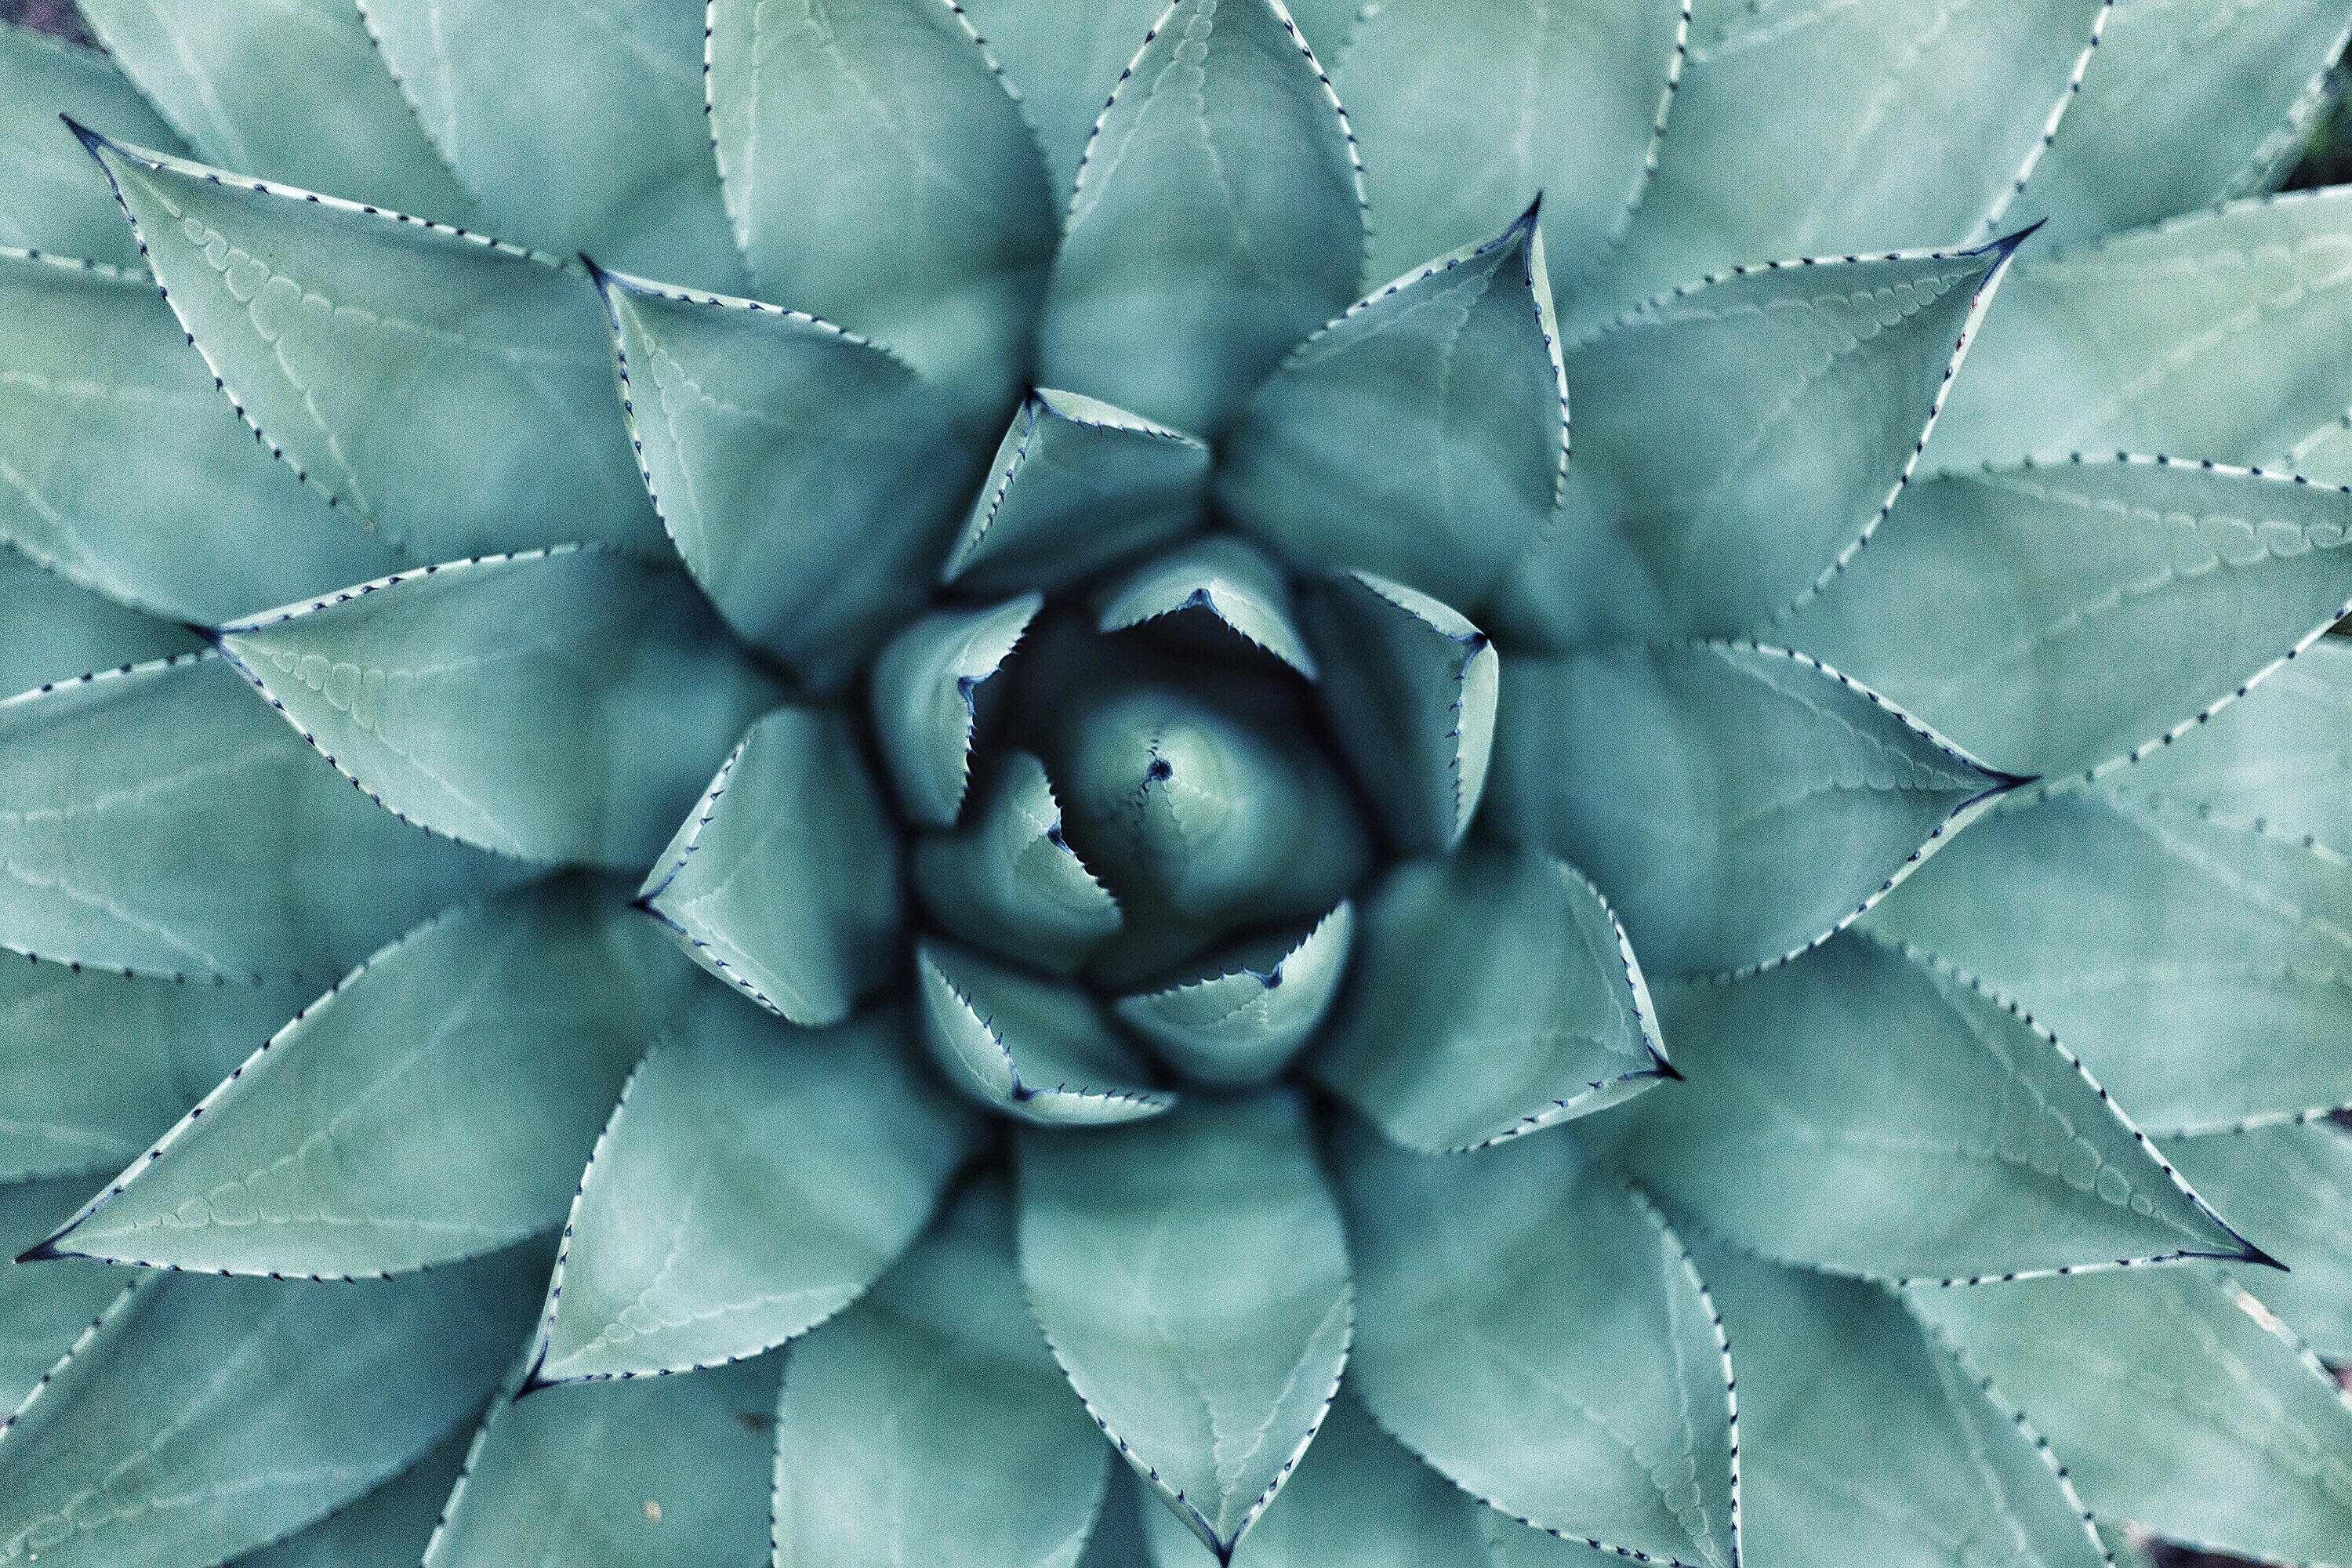
nature, plant, leaf, flower, petal, green, botany, flora, circle, close up, symmetry, agave, macro photography, flowering plant, plant stem, land plant, public domain images